Zvi Sukkot

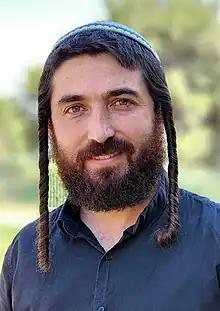
Sukkot in 2022

Zvi Yedidia Sukkot (born 3 October 1990) is an Israeli activist and politician who currently serves as a Member of the Knesset for the Religious Zionist Party and National Religious Party–Religious Zionism. Sukkot previously served as the Executive Director of the far-right Otzma Yehudit party.